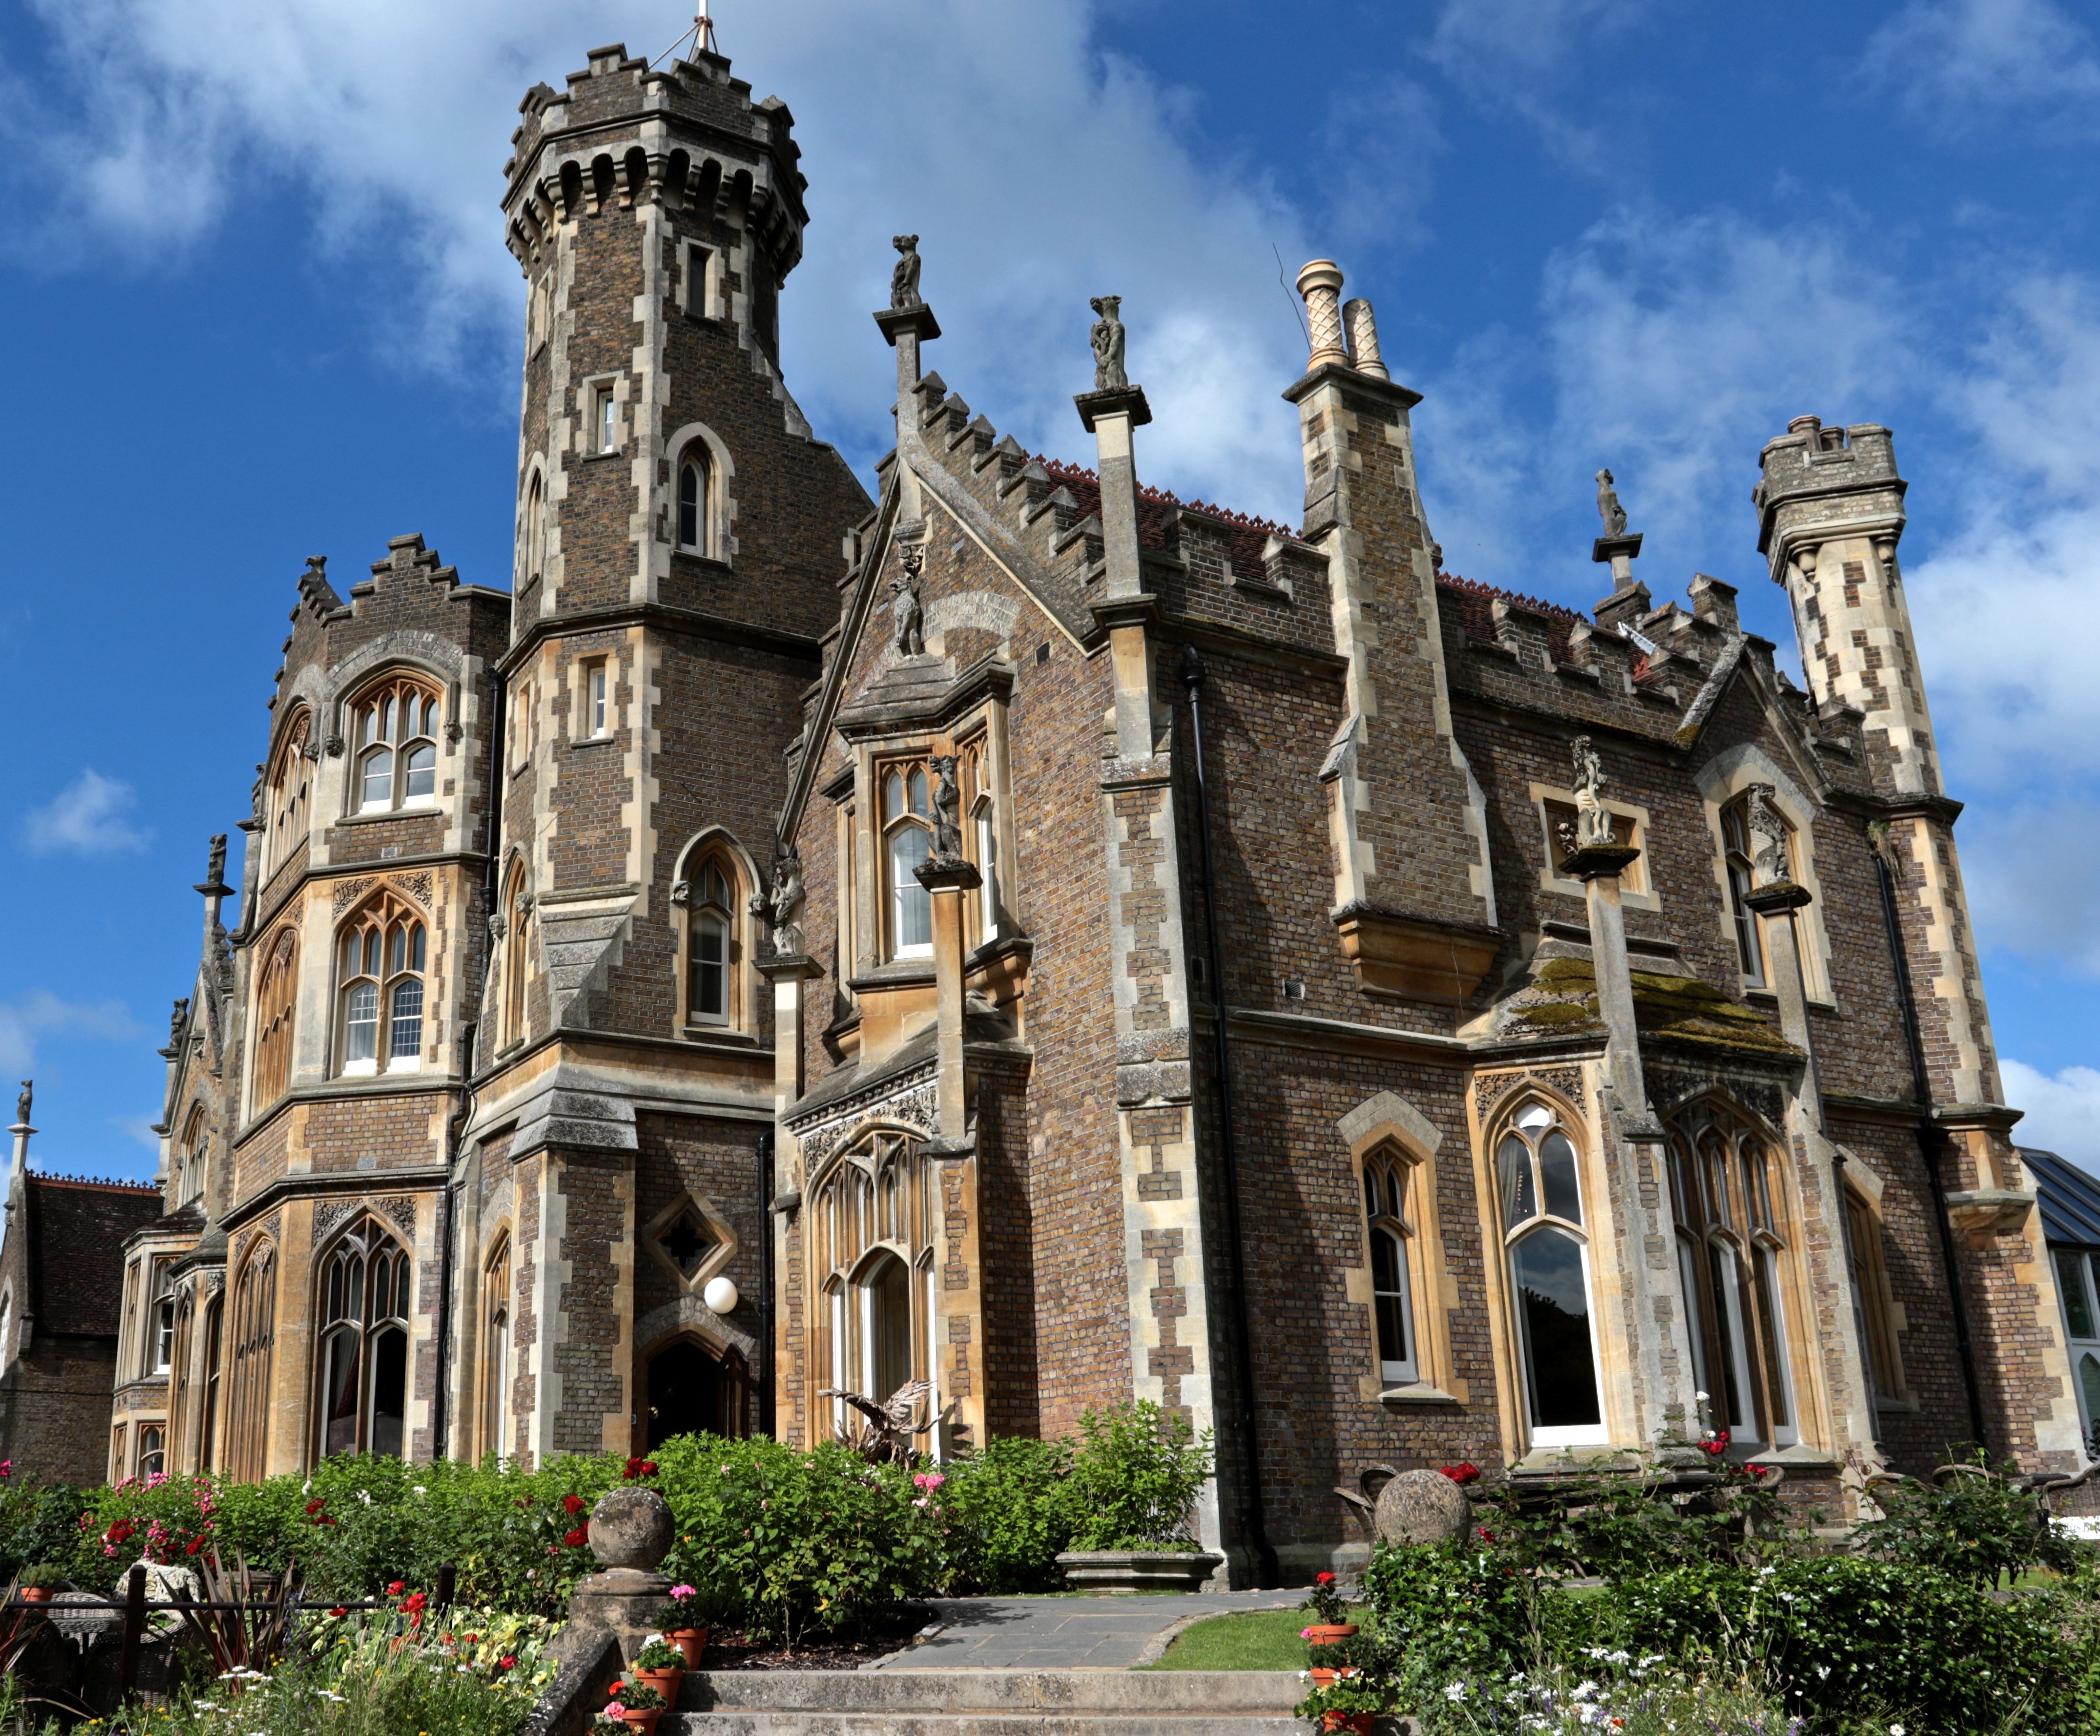
architecture, building, chateau, landmark, facade, church, cathedral, place of worship, hotel, monastery, abbey, basilica, estate, manor house, gothic architecture, country hotel, oakley court, rocky horror picture show house, english country house, stately home, historic site